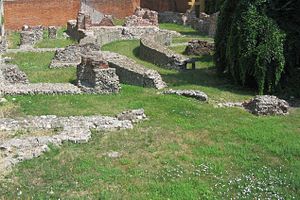
Milano-ediktet
Resterne af det kejserlige palads i Mediolanum (Milano).
Milano-ediktet er en overenskomst indgået i februar 313 mellem Konstantin, kejser over Vestromerriget og Licinius, kejser over Østromerriget. Overenskomsten sikrer kristendommens ligestilling med øvrige religioner i Romerriget, med en tilføjelse om, at al kirkelig ejendom, som tidligere var blevet konfiskeret, nu skulle tilbagegives til kirken.